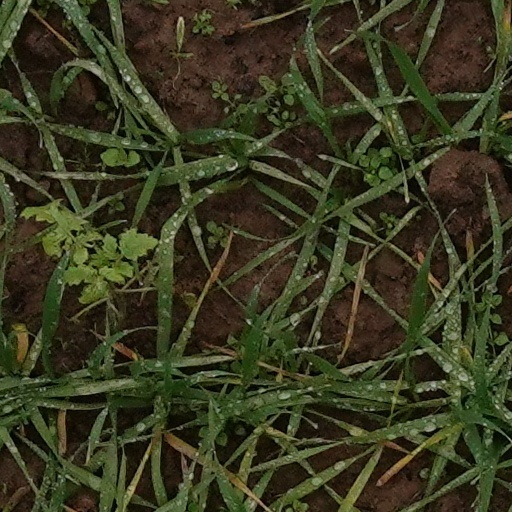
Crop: wheat